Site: saxony
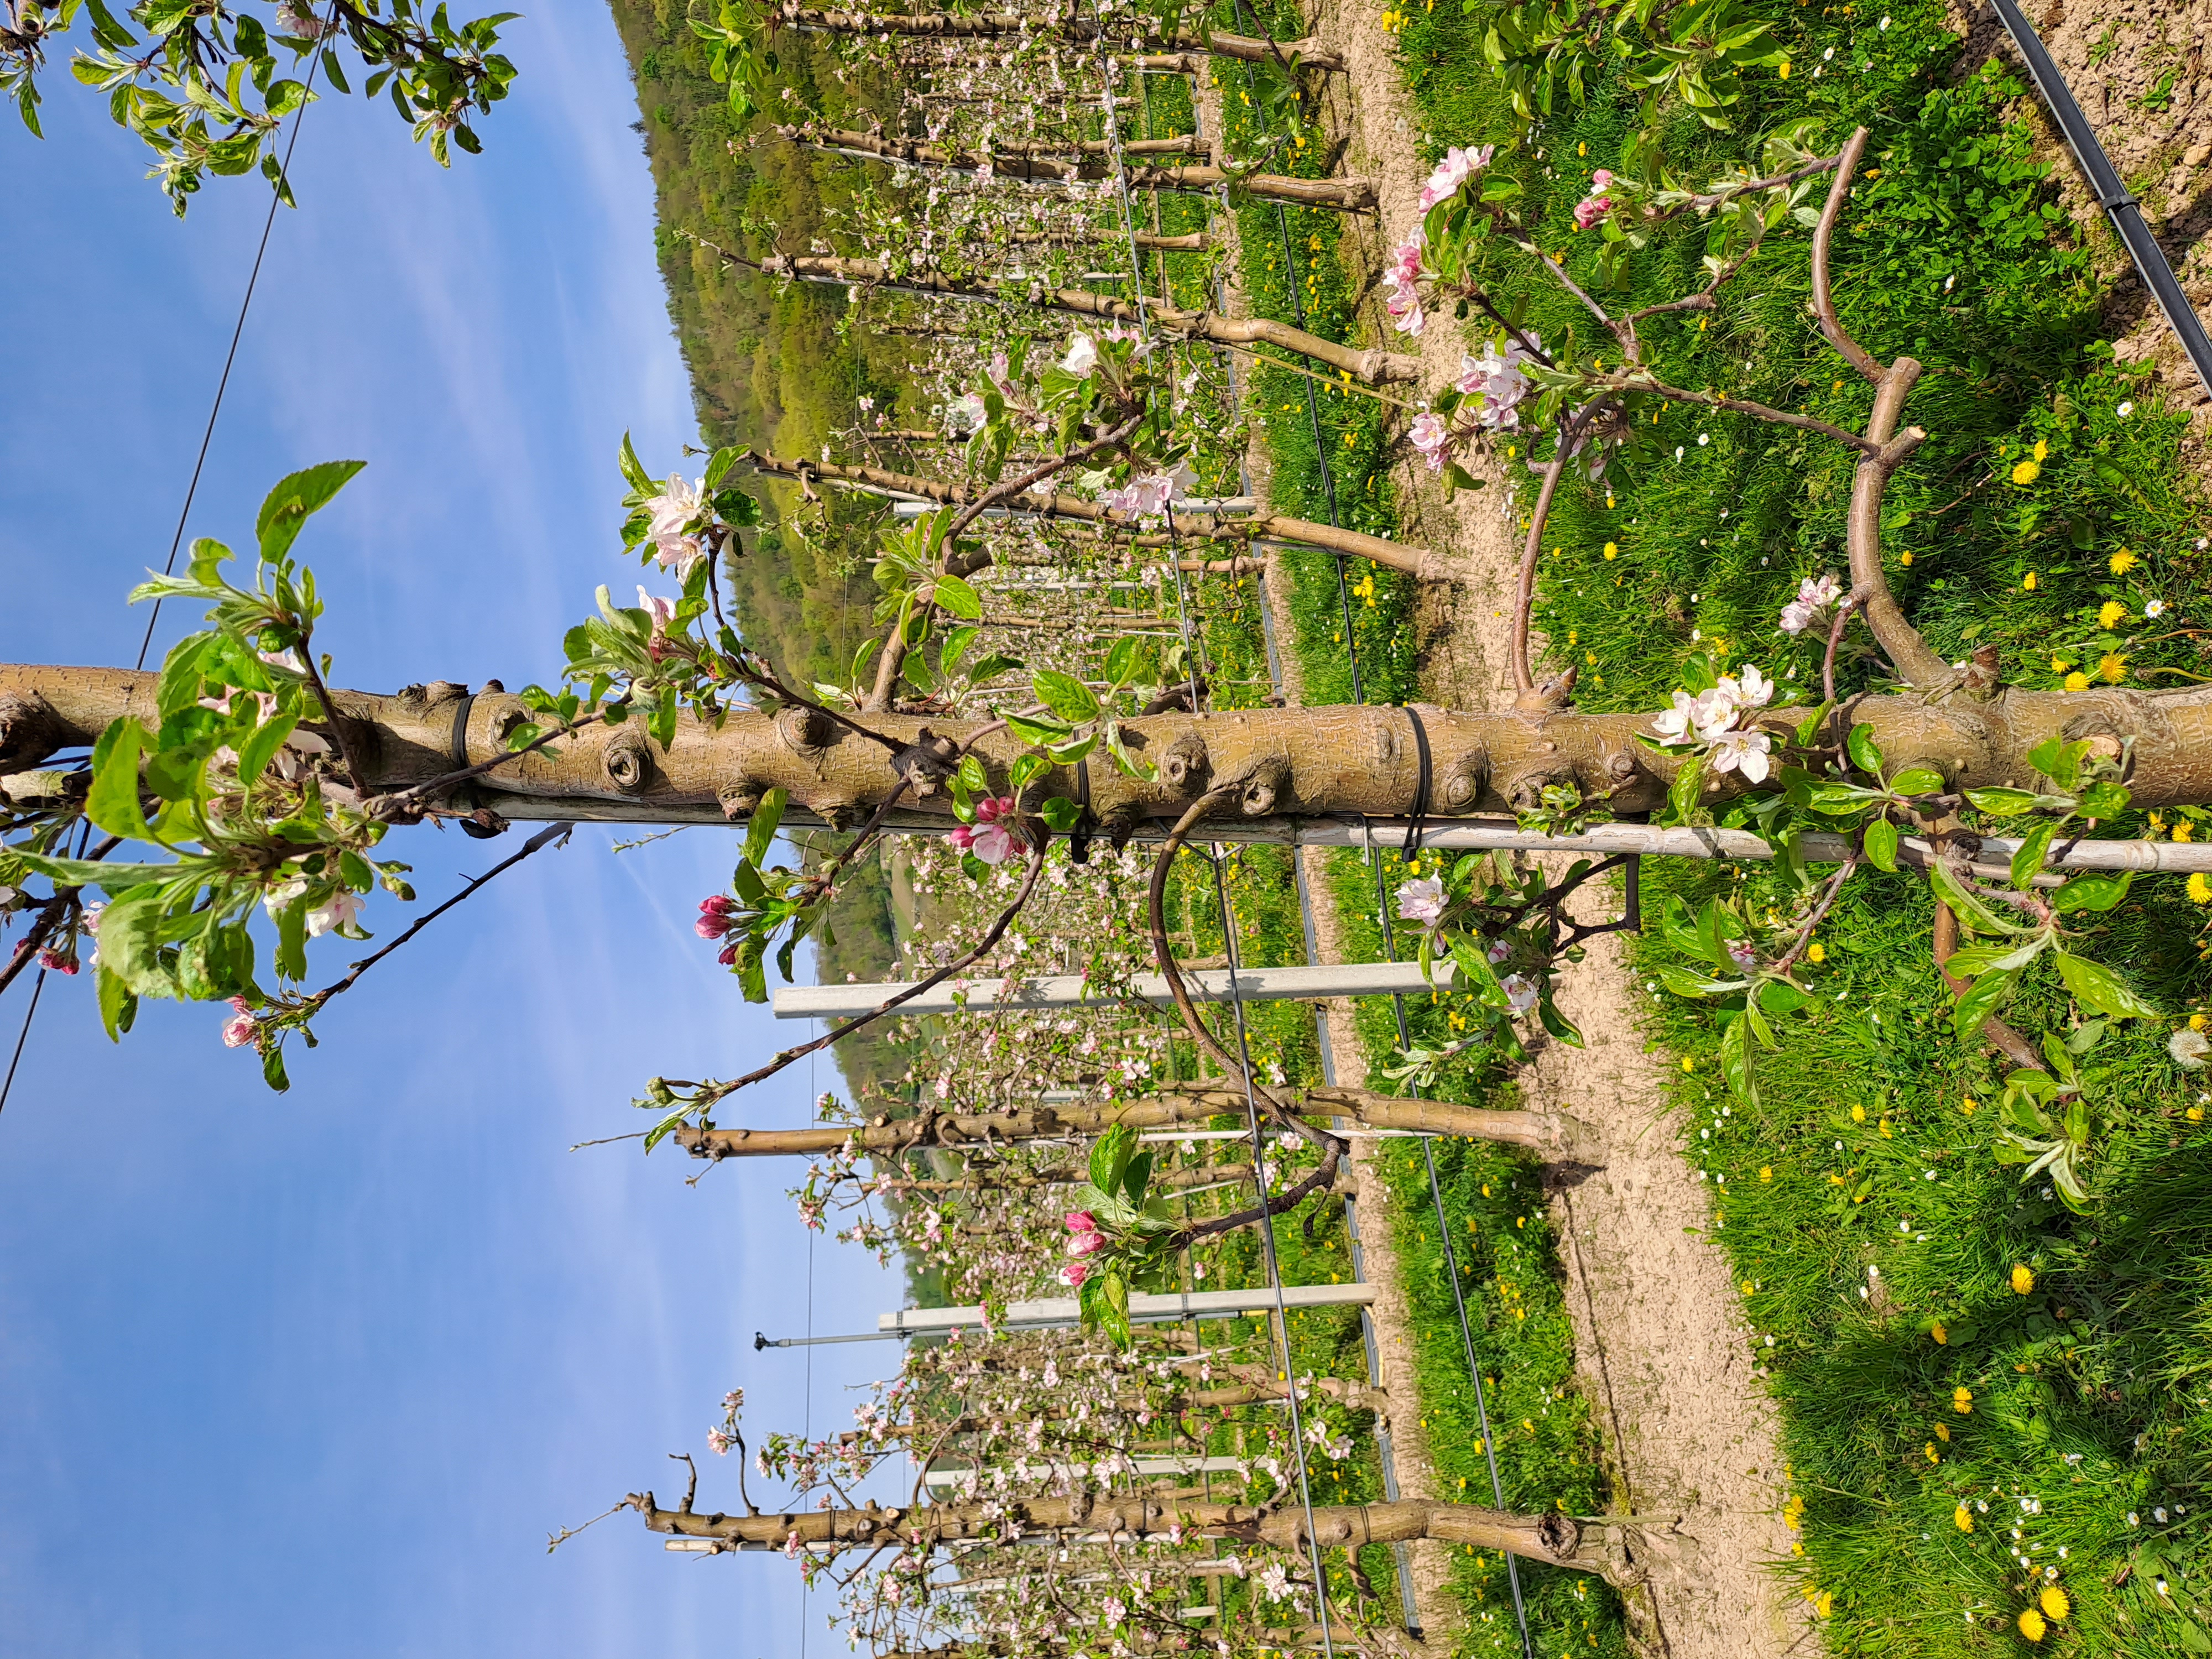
Growth stage (BBCH 65): Flowering